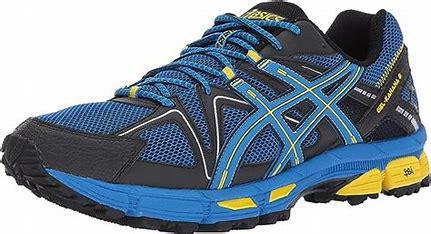
Brand: Asics
Model: Gel Kahana 8